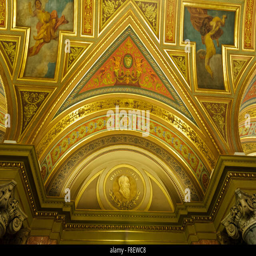
the beautiful ceiling of the foyer